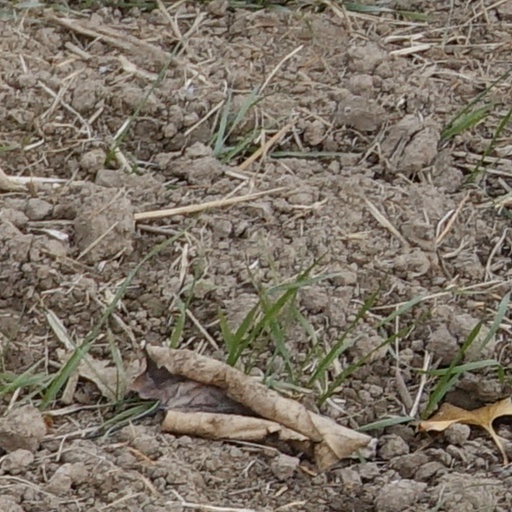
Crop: wheat